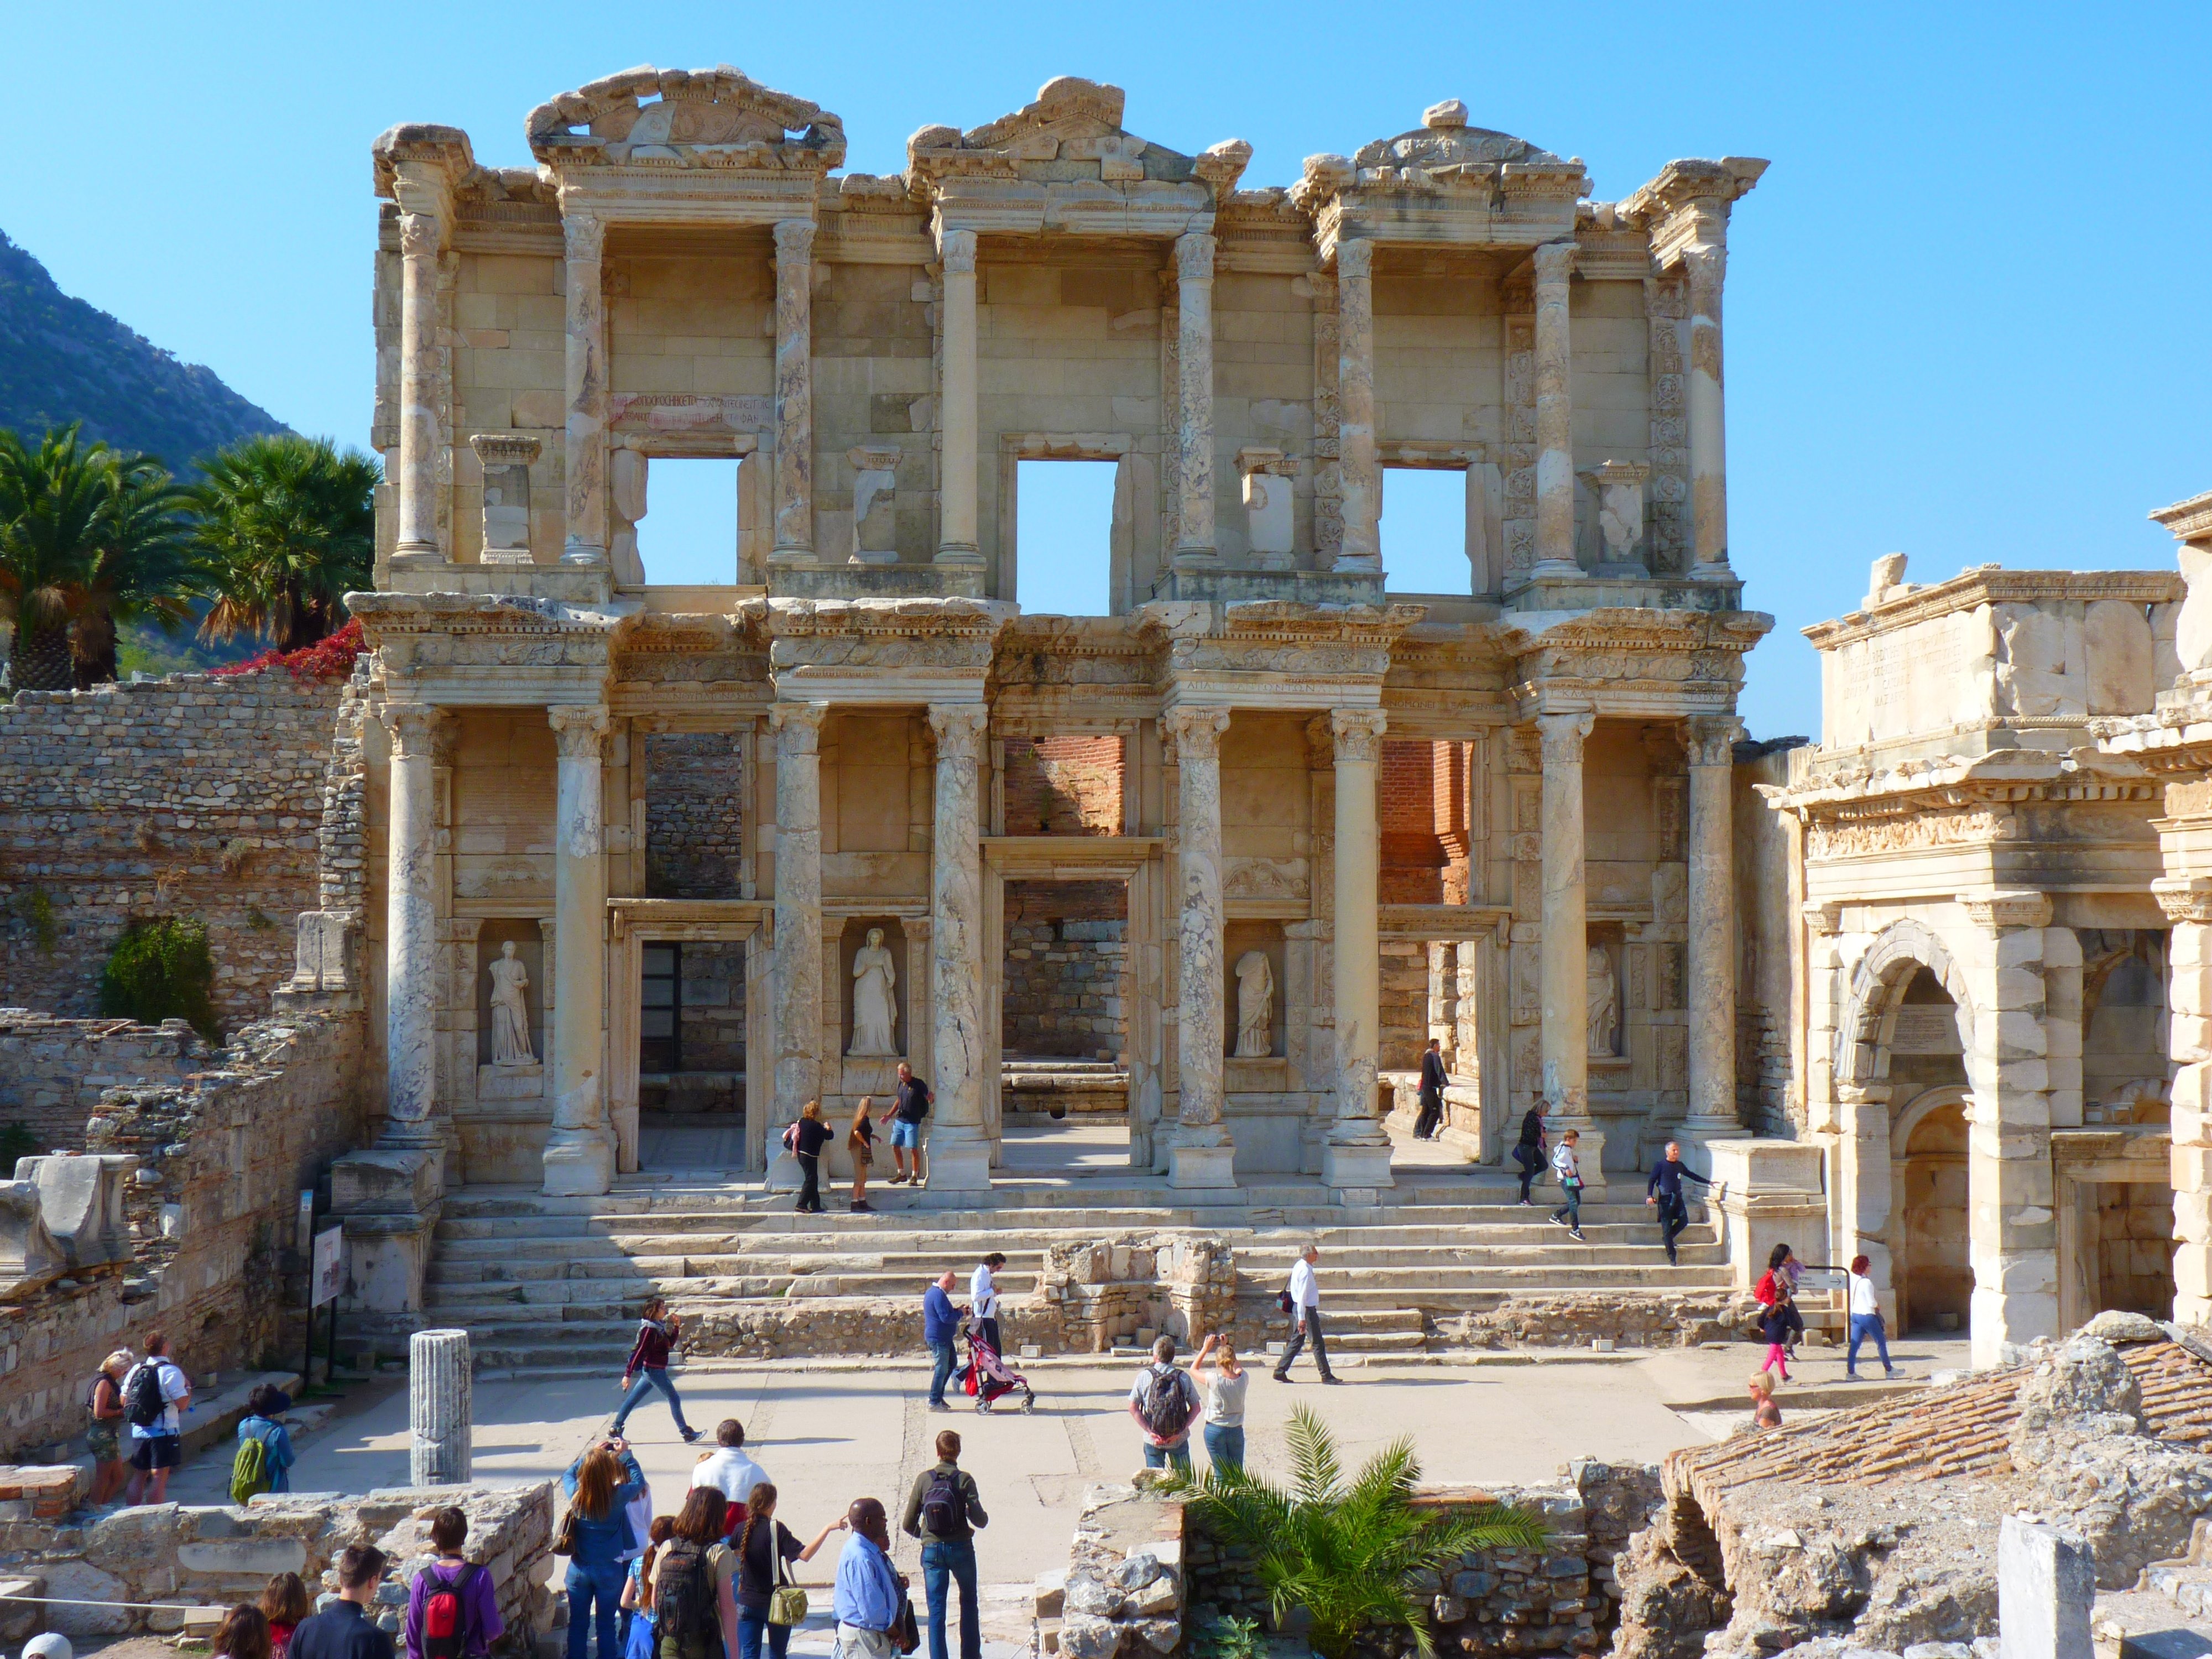
architecture, building, palace, plaza, landmark, facade, ruin, tourism, weltwunder, grave, ruins, turkey, town square, site, agora, antiquity, ancient times, ancient rome, asia minor, historic site, ephesus, seven wonders of the world, sanitary facilities, greek town, ancient history, temple of artemis, ancient roman architecture, south gate, ionia, celsus library, library building, tiberius iulius celsus polemaeanus